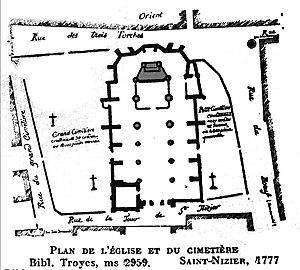
Église Saint-Nizier_et son cimetière en plan.
L'église Saint-Nizier est une église catholique située à Troyes, en France dédiée à Nizier de Lyon.